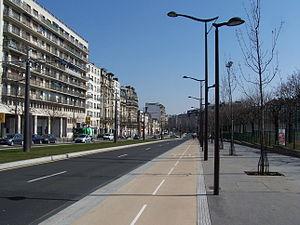
Le boulevard Poniatowski est une voie située dans les quartiers du Bel-Air, de Picpus, et de Bercy du 12ᵉ arrondissement de Paris. C'est un élément de la ceinture de boulevards extérieurs dits « boulevards des Maréchaux ».